Pennsylvania Route 413

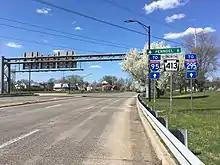
PA 413 northbound past US 13 in Bristol

In 1946, the northern terminus of PA 413 was moved from Sellersville to the US 611 intersection in Pipersville. The former route between Sellersville and Pipersville became an extended PA 152 between Sellersville and Perkasie, unnumbered South Perkasie Road and Blooming Glen Road between Perkasie and Blooming Glen, and a rerouted PA 113 between Kulps Corner and US 611. In addition, the southern terminus was extended from Buckingham to US 13 in Bristol. The route replaced the entirety of PA 101 between Bristol and Penndel and part of PA 113 between Penndel and Buckingham. By 1950, PA 413 was realigned to bypass Bath Road and Durham Road on its current alignment between Bristol and Penndel. In addition, the route was extended south from US 13 to the Burlington–Bristol Bridge, replacing PA 713. In 1977, PA 413 was rerouted to bypass Newtown to the west on the Newtown Bypass. The former alignment of PA 413 in Newtown followed State Street, Washington Street, Sycamore Street, and Durham Road. In 1991, PA 332 and PA 532 were also rerouted to bypass Newtown following an extension of the bypass. Also, the northern terminus of PA 413 at PA 611 was moved to its current location at Deep Run Road instead of where Durham Road intersected PA 611.